Canterbury Cathedral

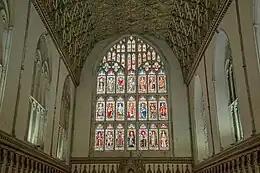
The stained glass windows in the chapter-house

In September 1174 the quire was severely damaged by fire, necessitating a major reconstruction, the progress of which was recorded in detail by a monk named Gervase. The crypt survived the fire intact, and it was found possible to retain the outer walls of the quire, which were increased in height by in the course of the rebuilding, but with the round-headed form of their windows left unchanged. Everything else was replaced in the new Gothic style, with pointed arches, rib vaulting, and flying buttresses. The limestone used was imported from Caen in Normandy, and Purbeck marble was used for the shafting. The quire was back in use by 1180 and in that year the remains of Dunstan and Ælfheah were moved there from the crypt.